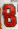
Number: 8